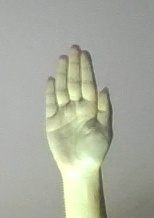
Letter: seen